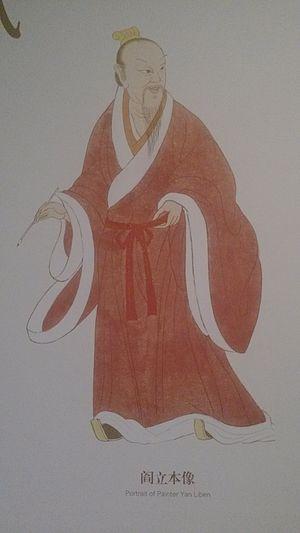
Yan Liben, dont le nom officiel est Baron Wenzhen de Boling, était un peintre chinois et un fonctionnaire du gouvernement au début de la Dynastie Tang.